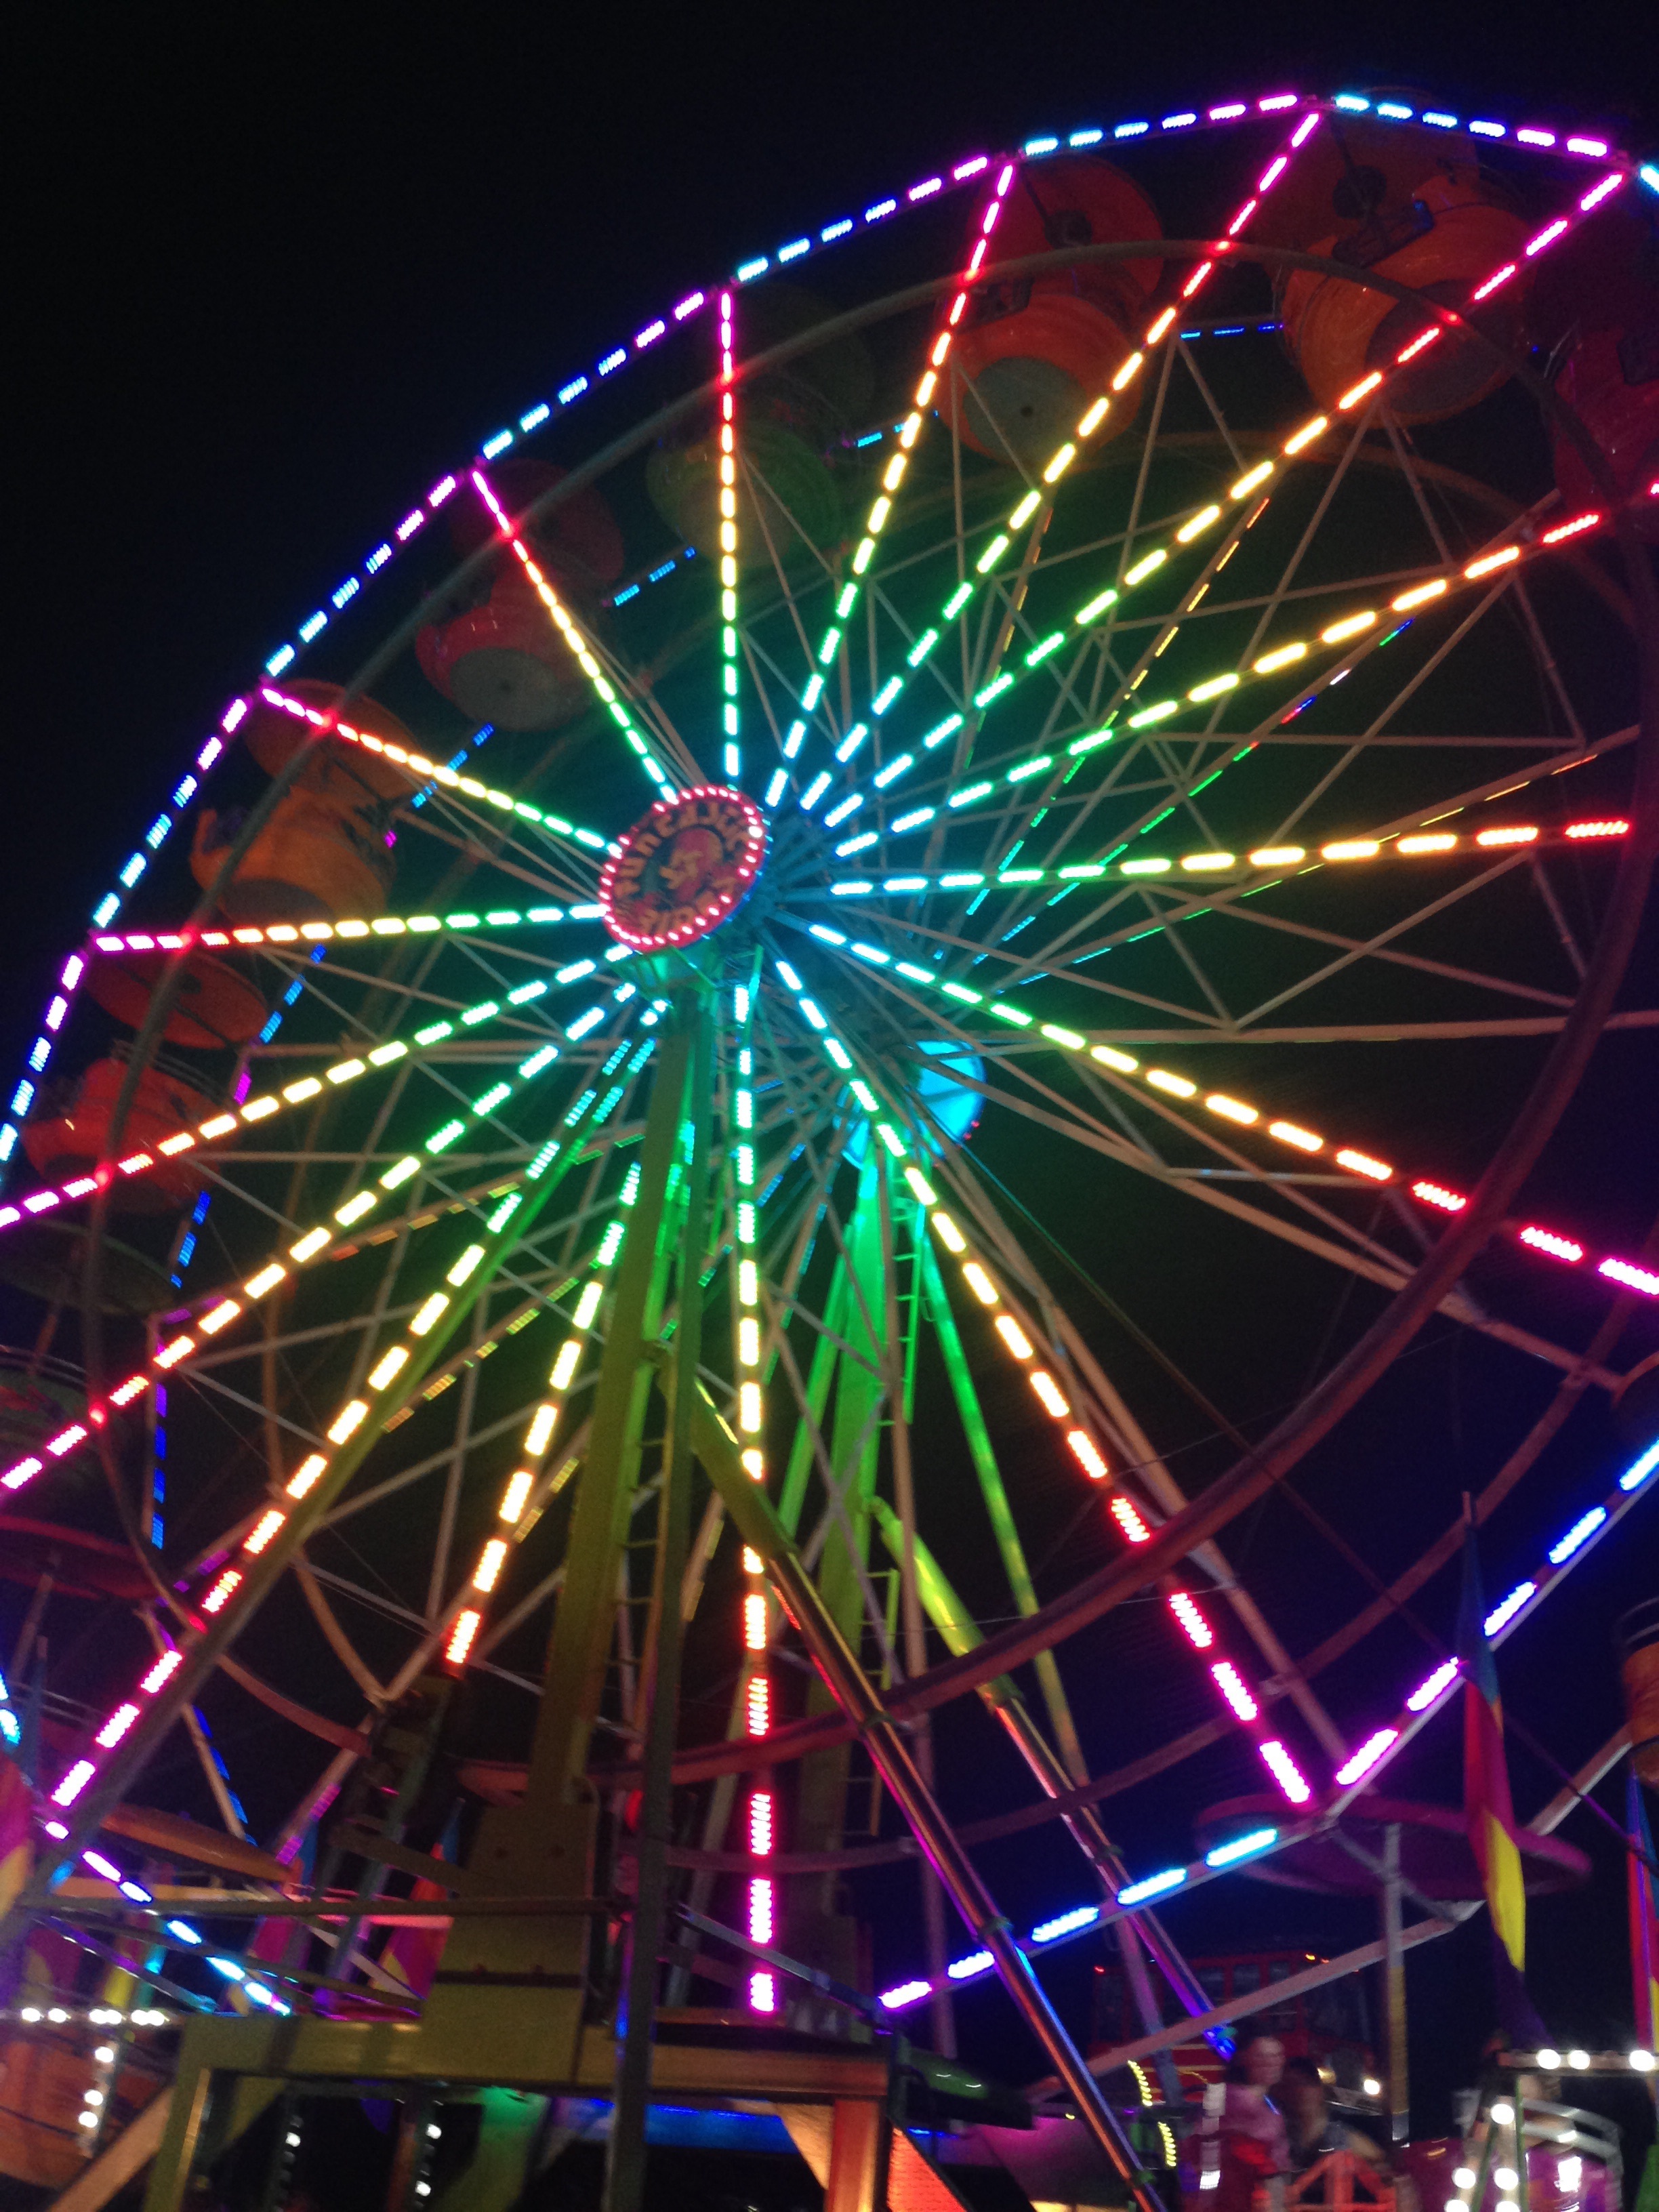
night, recreation, ferris wheel, amusement park, park, tourist attraction, fair, amusement ride, outdoor recreation, geographical feature